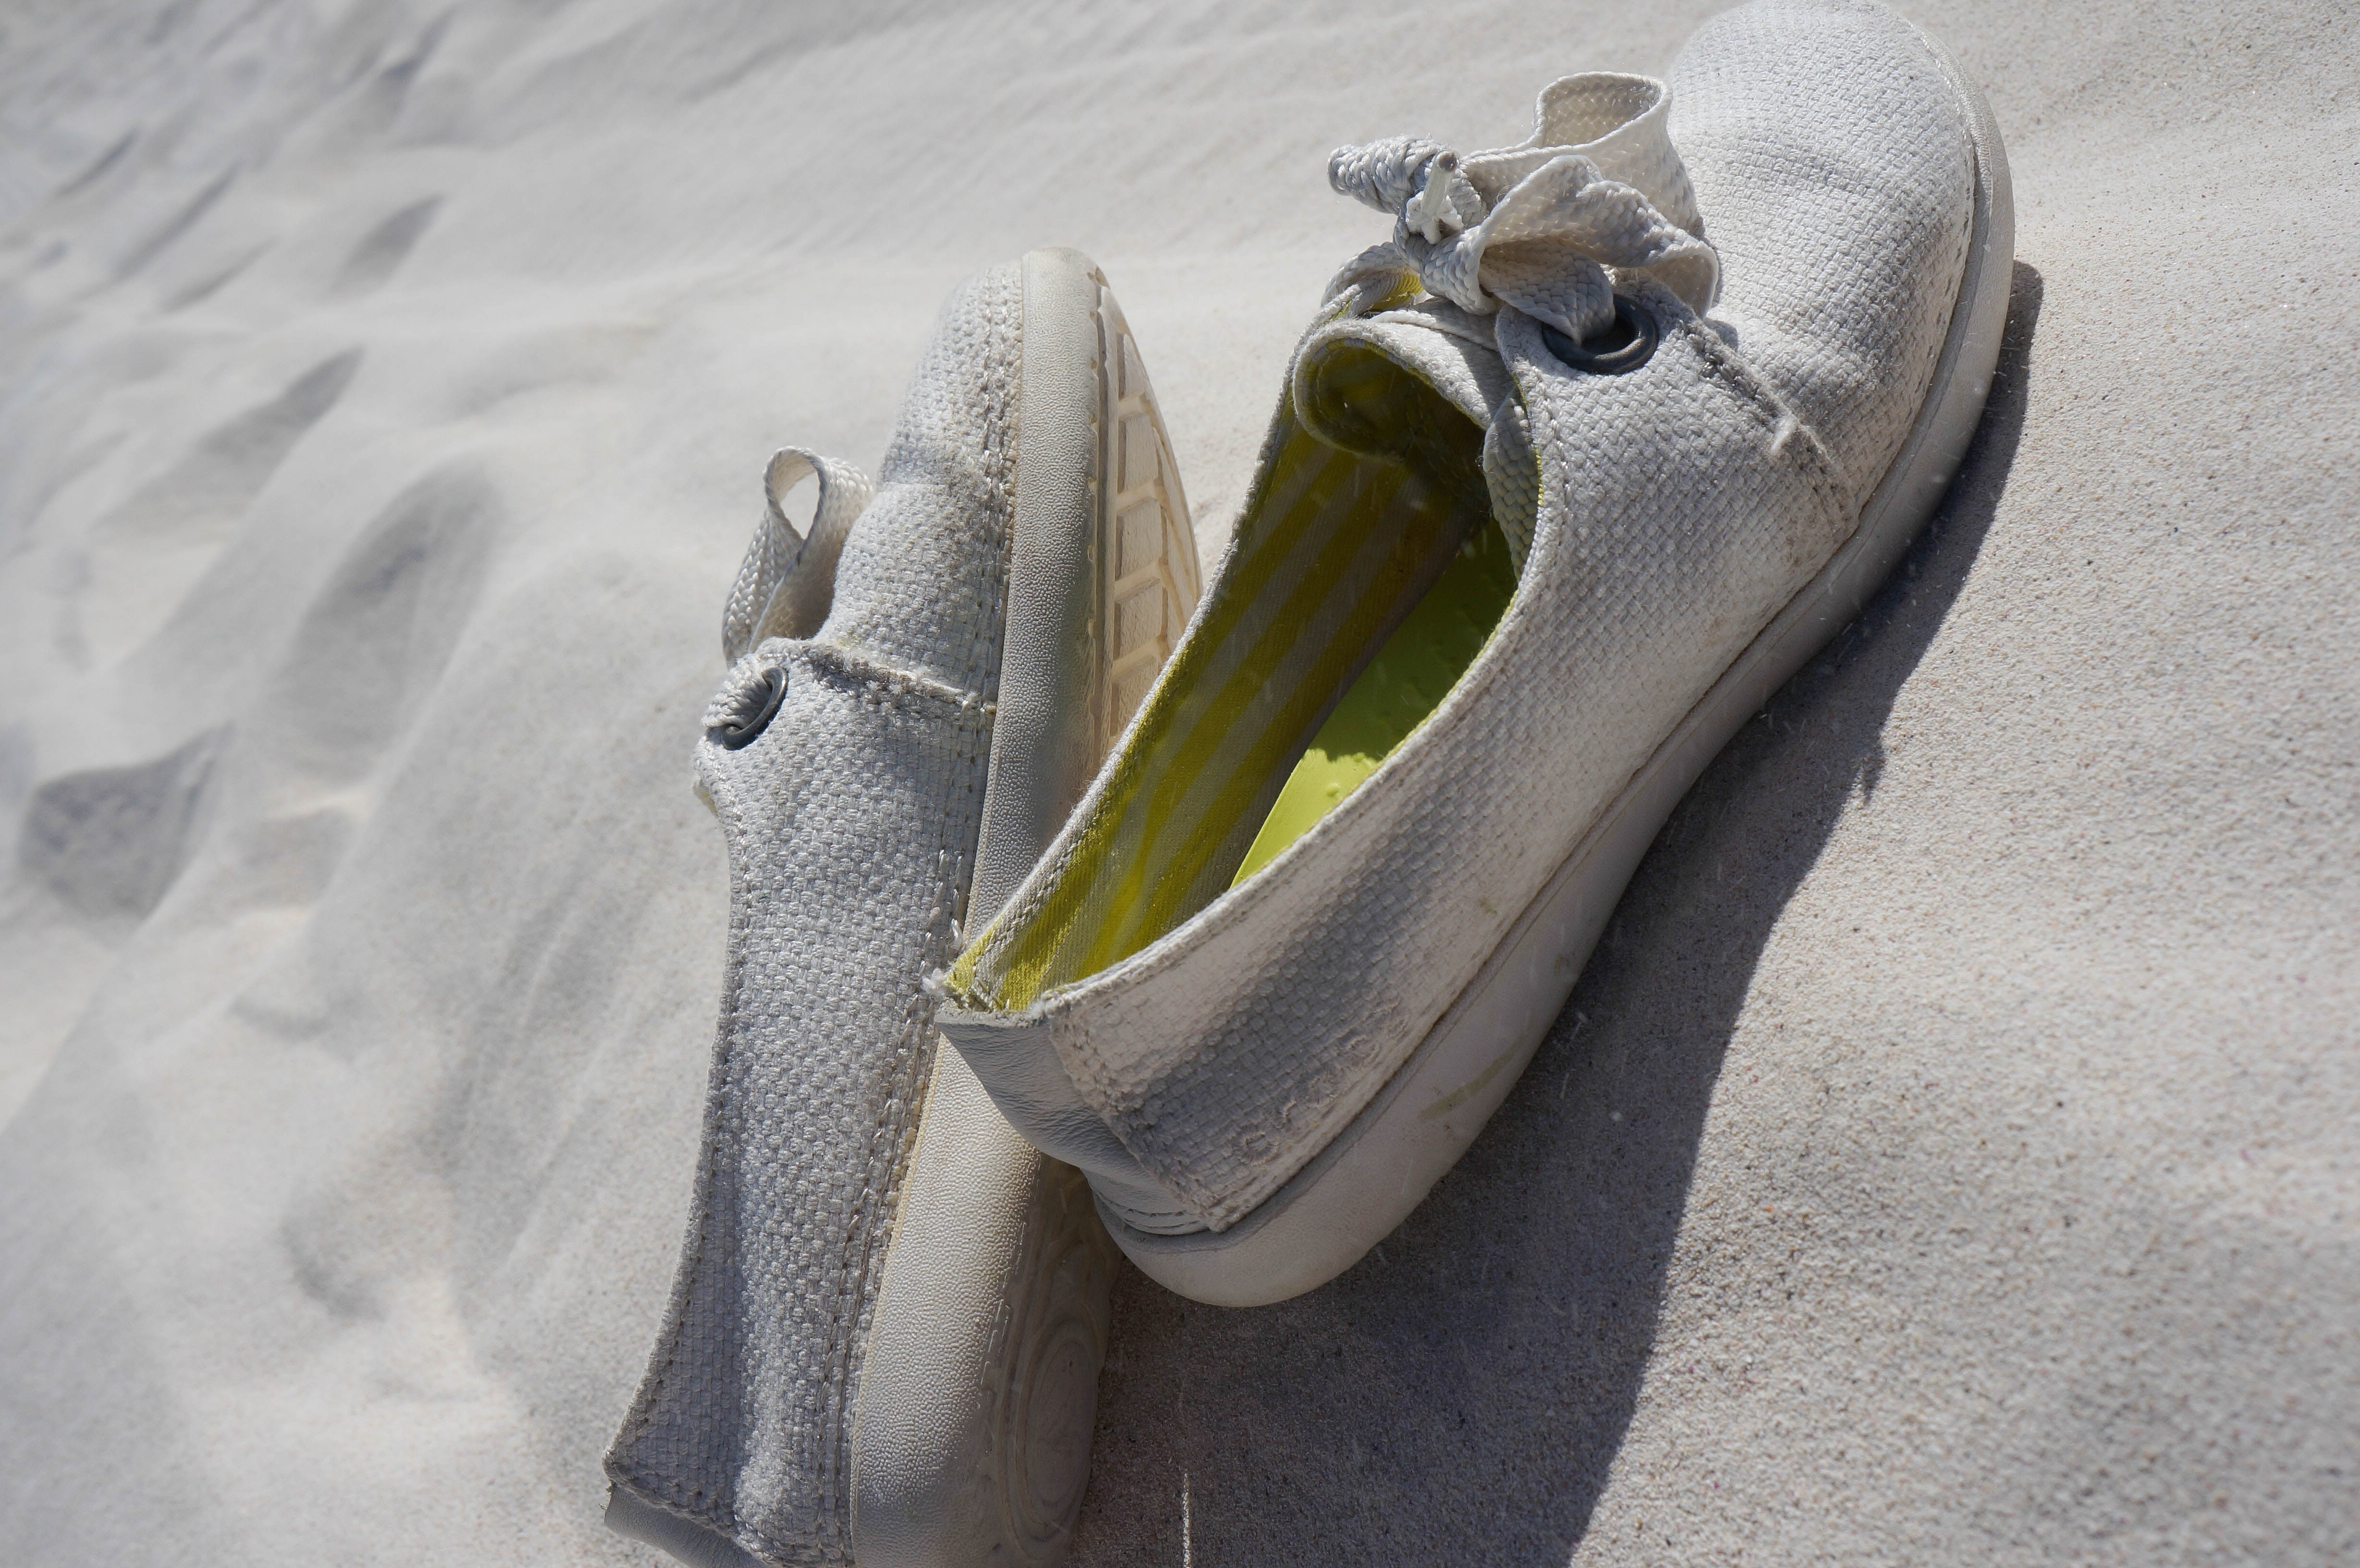
hand, sand, shoe, white, leg, spring, green, footwear, canvas shoe